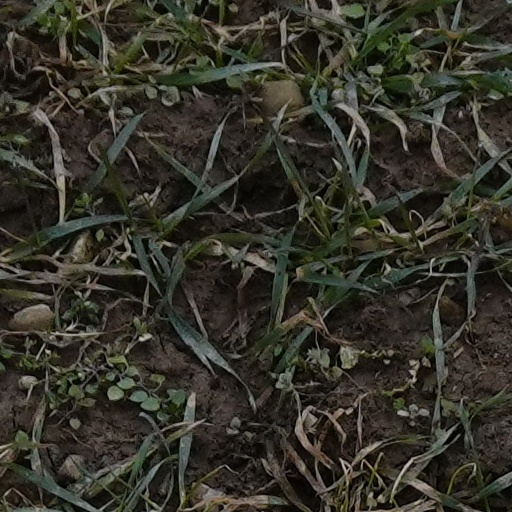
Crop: wheat